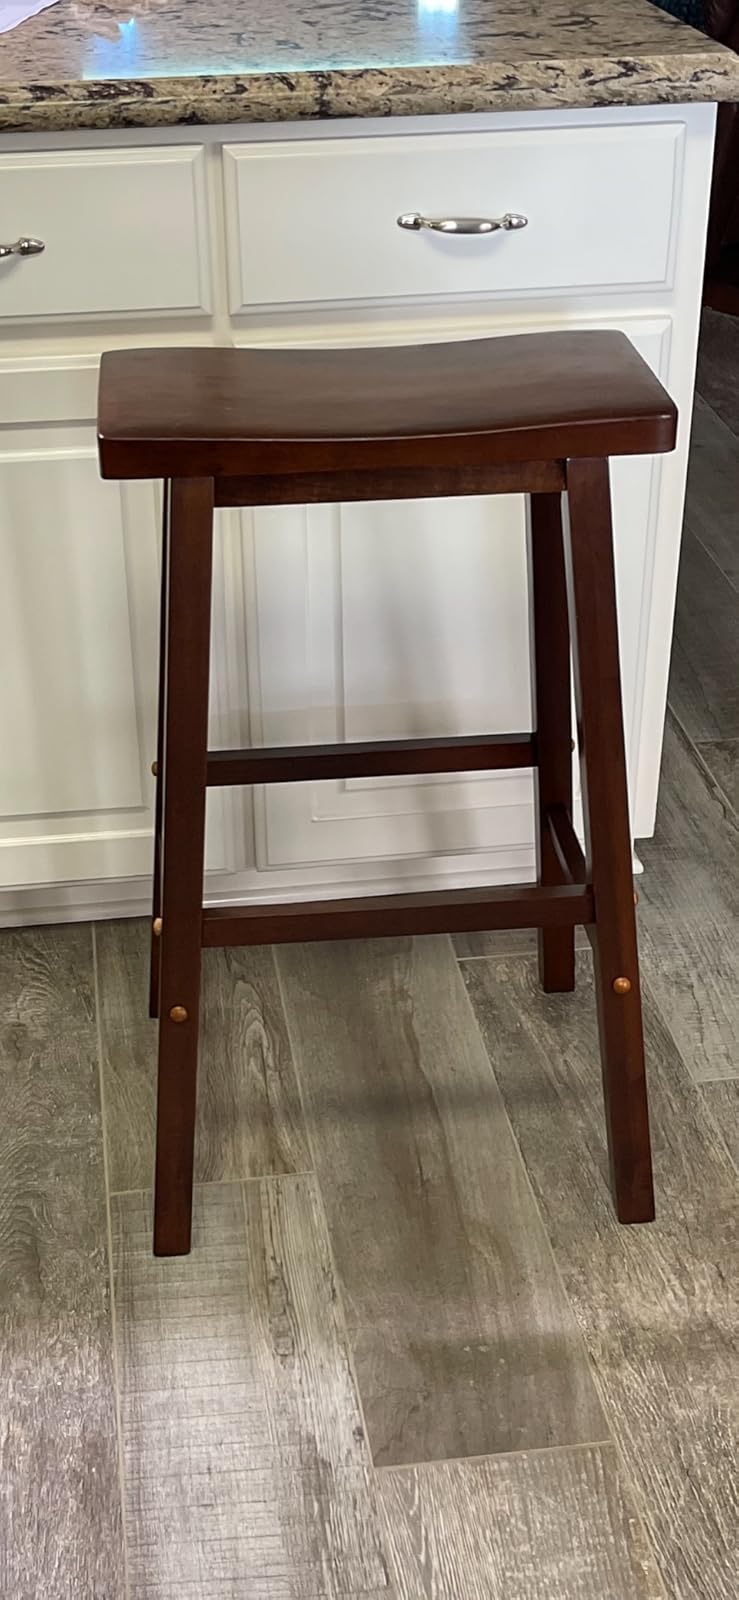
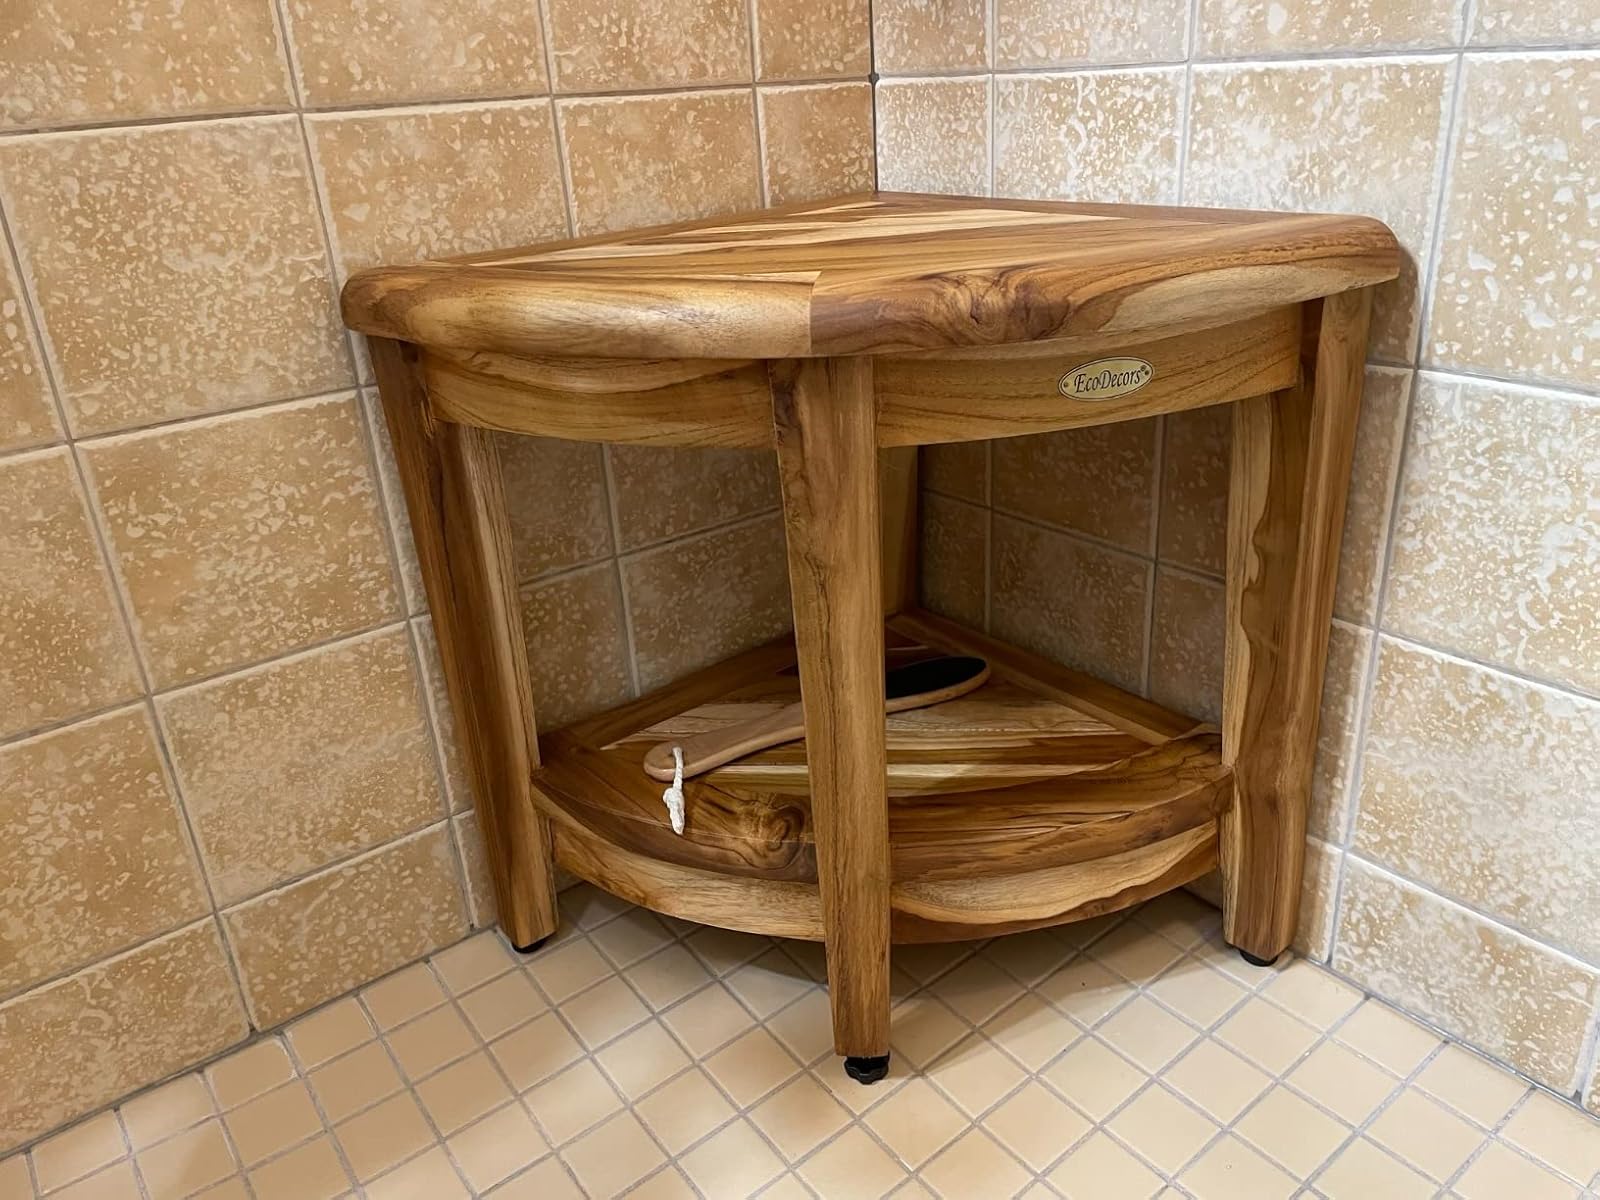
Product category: stool
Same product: no